Monika Willi

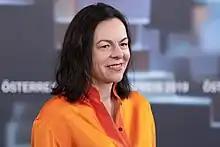
Willi in 2019

Monika Willi (born 29 May 1968), also known as Mona Willi, is an Austrian film editor. She is best known for her collaborations with filmmakers Michael Haneke, Michael Glawogger and Barbara Albert. In 2023, she was nominated for the Academy Award for Best Film Editing for her work on Todd Field's film "Tár".